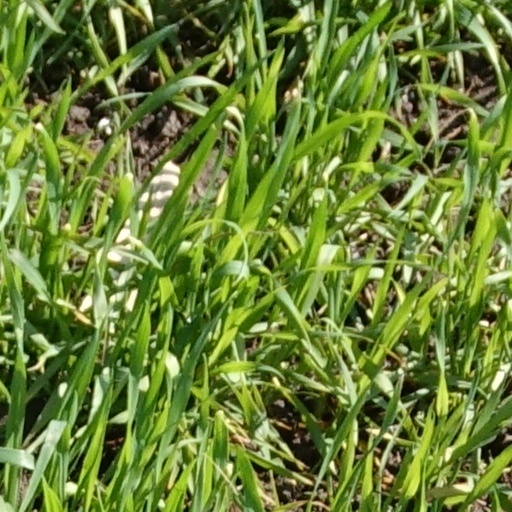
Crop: wheat